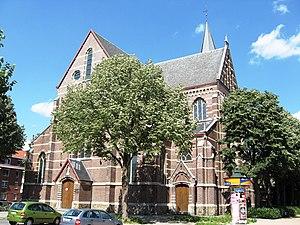
Cette page regroupe l’ensemble du patrimoine immobilier de la ville belge de Hasselt.